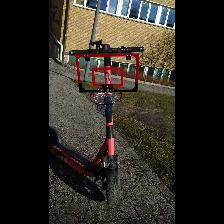
Label: NonHuman